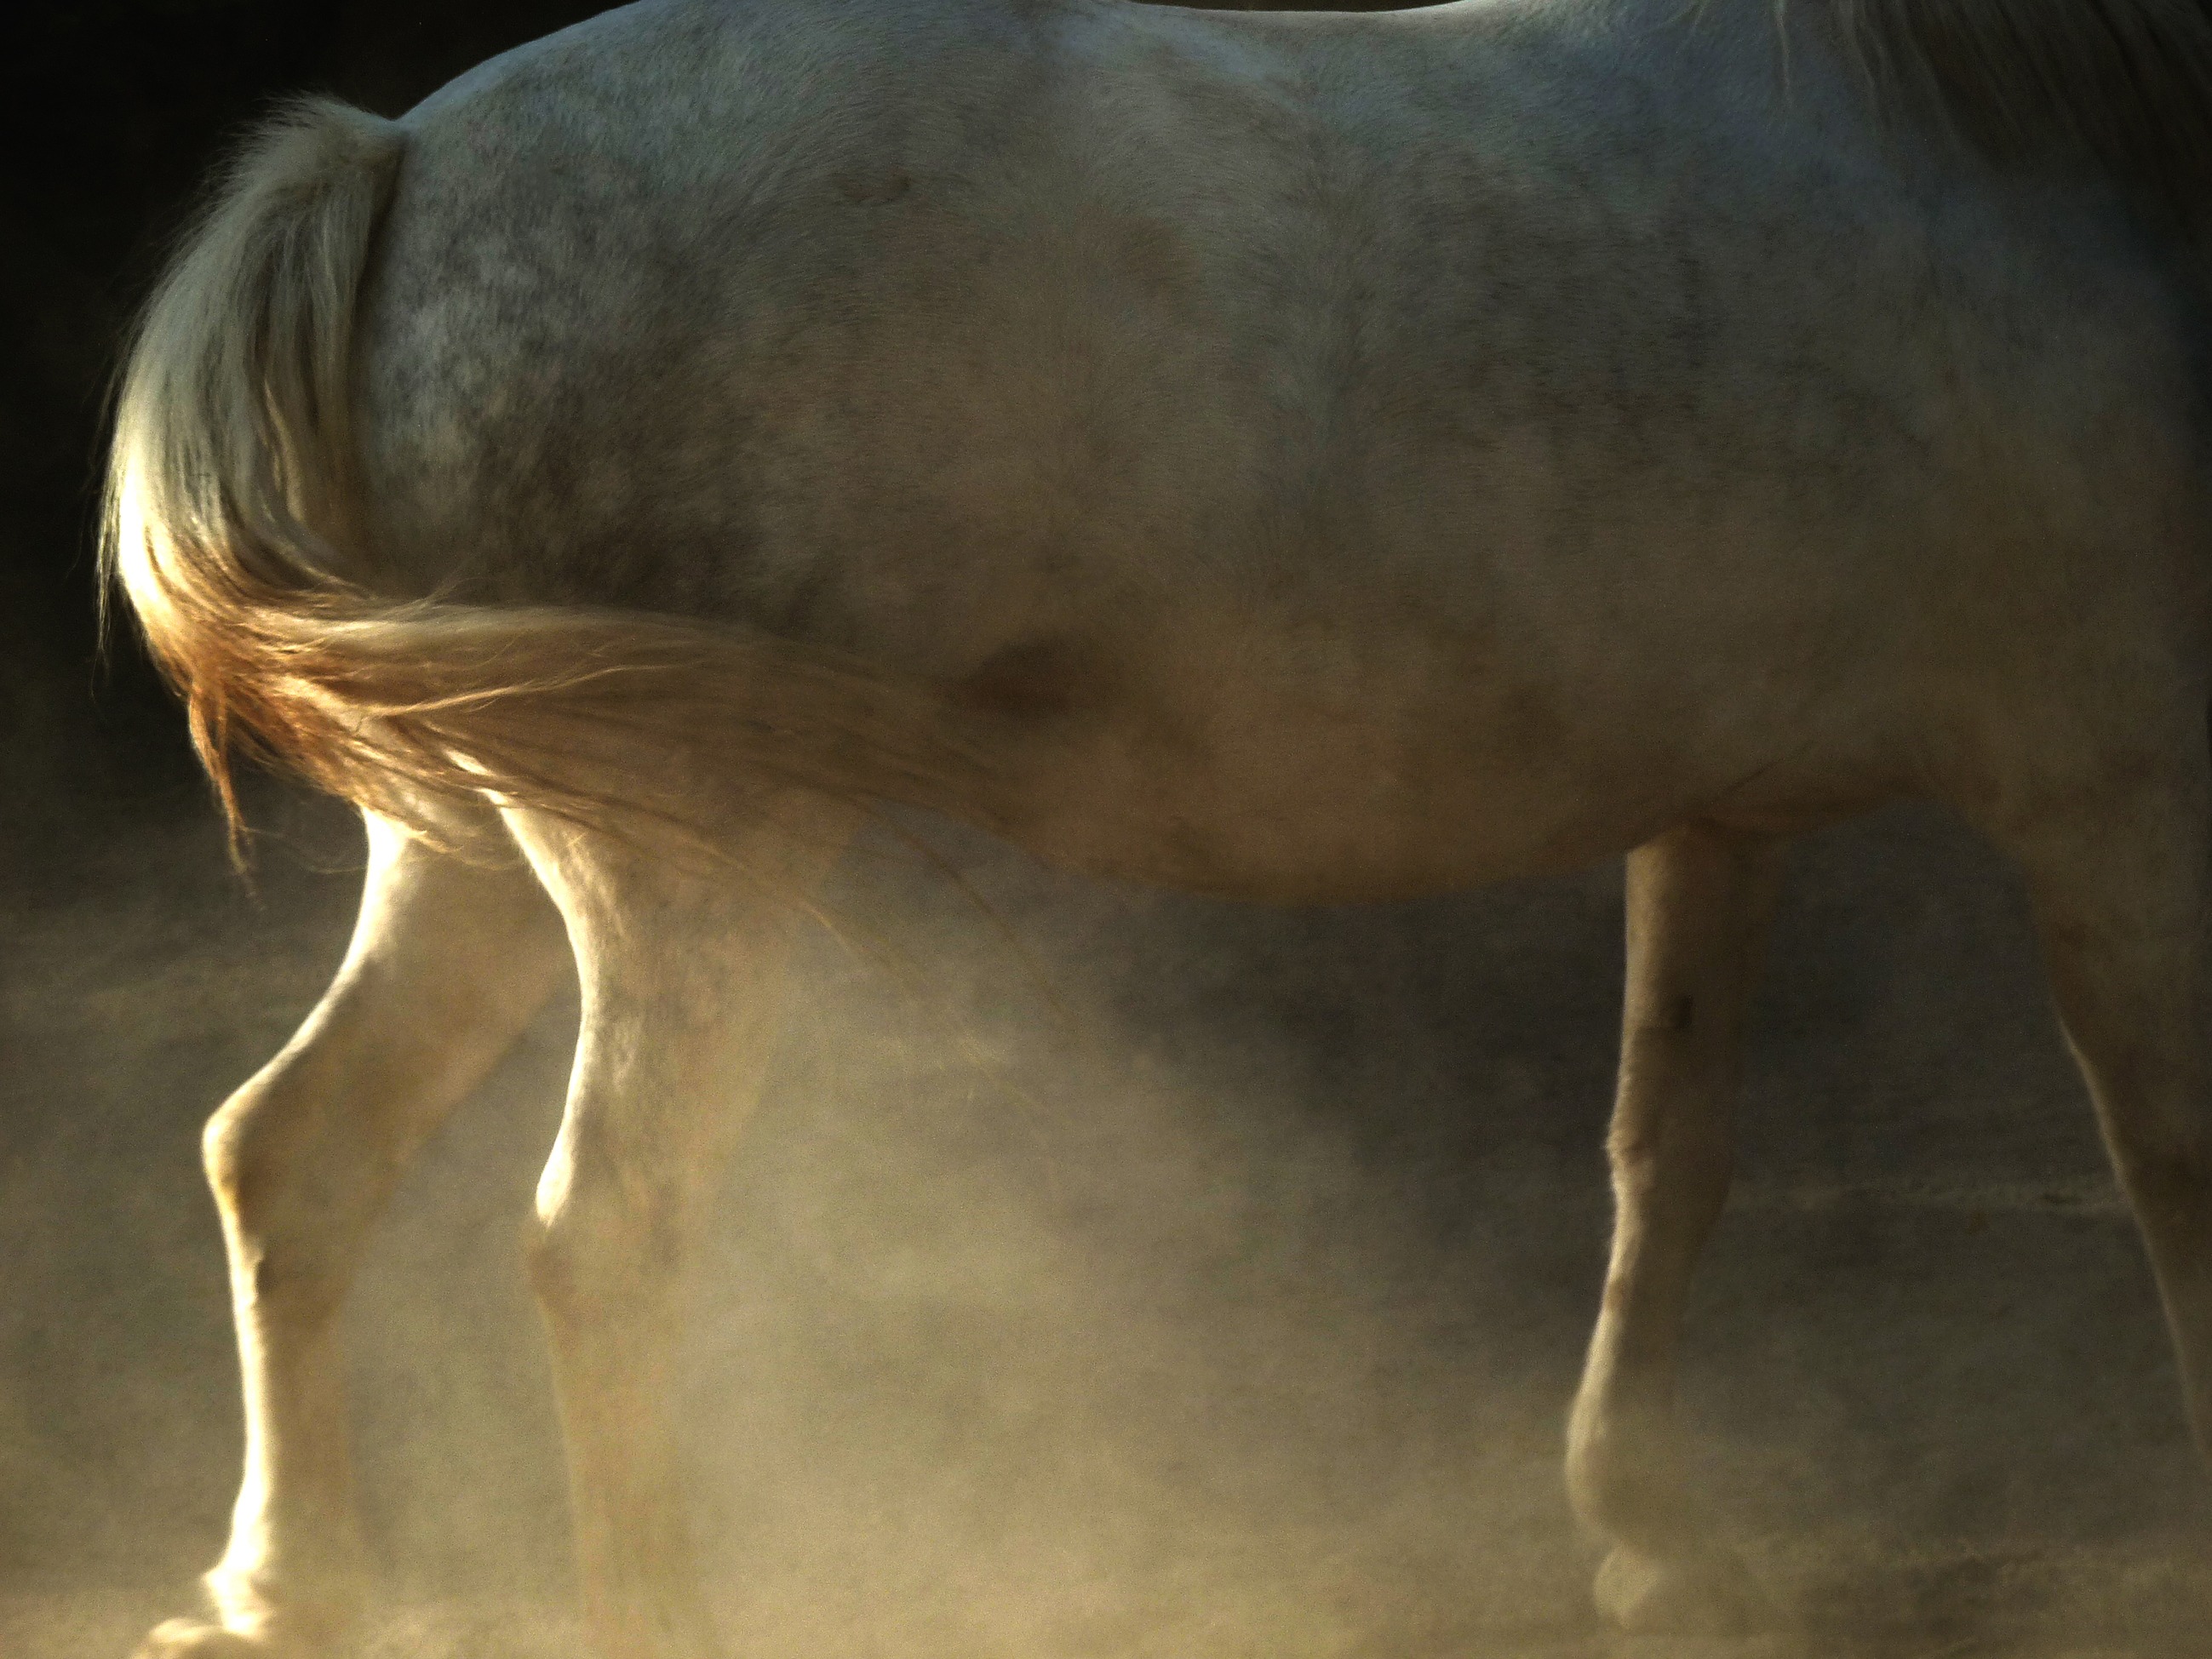
white, animal, horse, mammal, stallion, mane, powder, close up, vertebrate, mare, horse like mammal, mustang horse